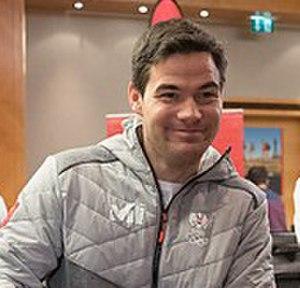
Vincent Kreichmayr, né le 1ᵉʳ octobre 1991, est un skieur alpin autrichien, spécialiste des épreuves de vitesse. Il compte six victoires en coupe du monde en super G et en descente. Il est co-médaillé d'argent en Super G lors des Championnats du monde 2019 puis médaillé de bronze deux jours plus tard en descente.